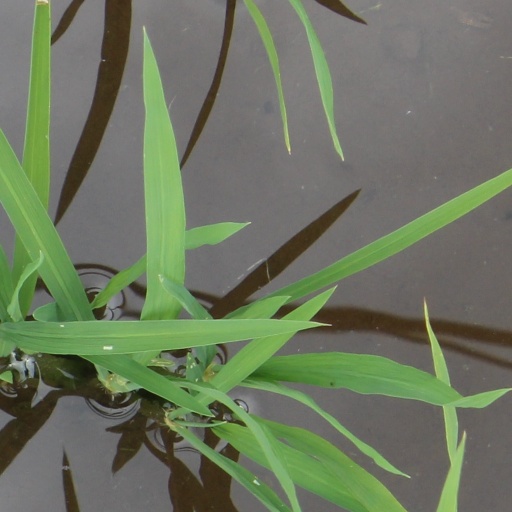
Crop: rice